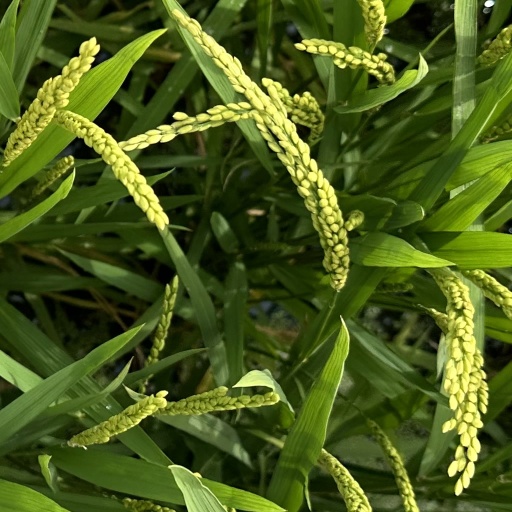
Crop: rice